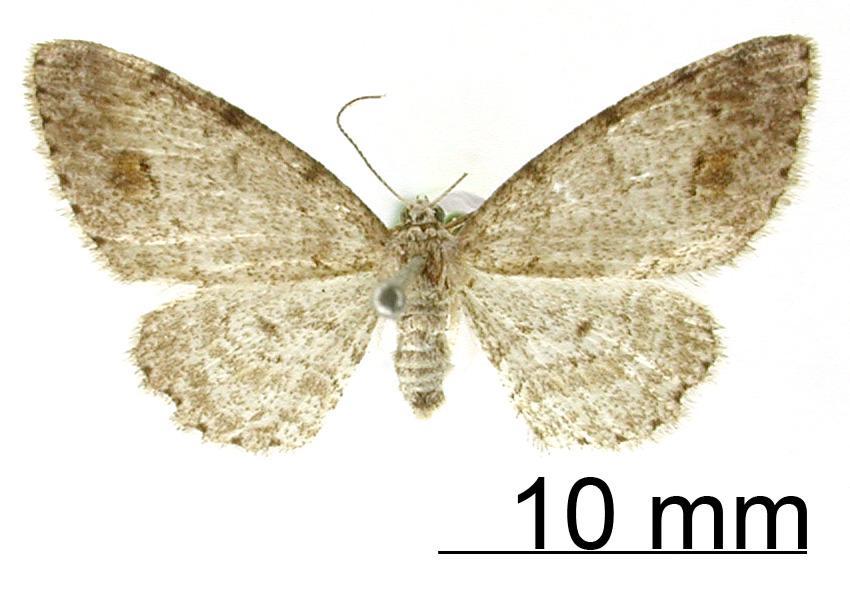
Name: Physocleora suffusca
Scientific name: Physocleora suffusca Warren, 1906
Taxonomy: Animalia, Arthropoda, Insecta, Lepidoptera, Geometridae, Ennominae
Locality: no type locality on specimen or in description